Playhouse Theatre, Glen Eden

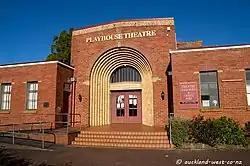

The Playhouse Theatre is a performing arts centre situated in Glen Eden, New Zealand. The building was constructed in 1937 following a fire that destroyed the Glen Eden Town Hall that was on the site at the time. The Theatre has continued to serve West Auckland, initially for civic and community functions and events, moving into cinema and theatre productions by the 1970s when the name of the building officially changed to The Playhouse Theatre. Various theatre groups that had used the venue eventually amalgamated as the Waitakere Playhouse Theatre Trust in 1997. After considerable fundraising, the building was upgraded and in 2003 reopened as a modern performing arts facility.